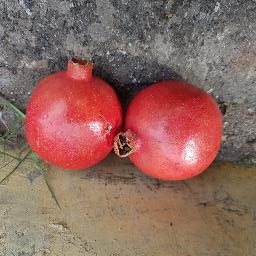
Fruit: Pomegranate
Quality: Good